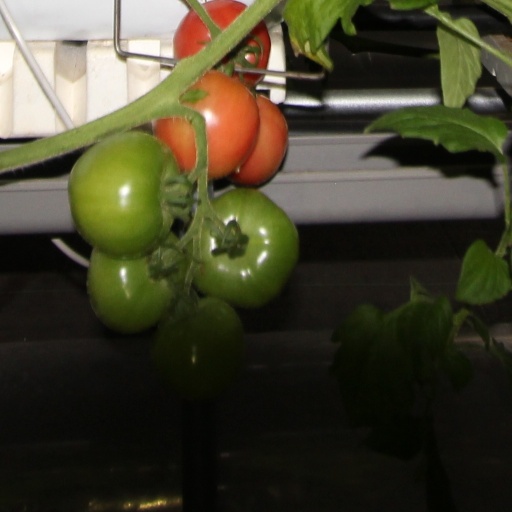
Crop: tomato